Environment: real
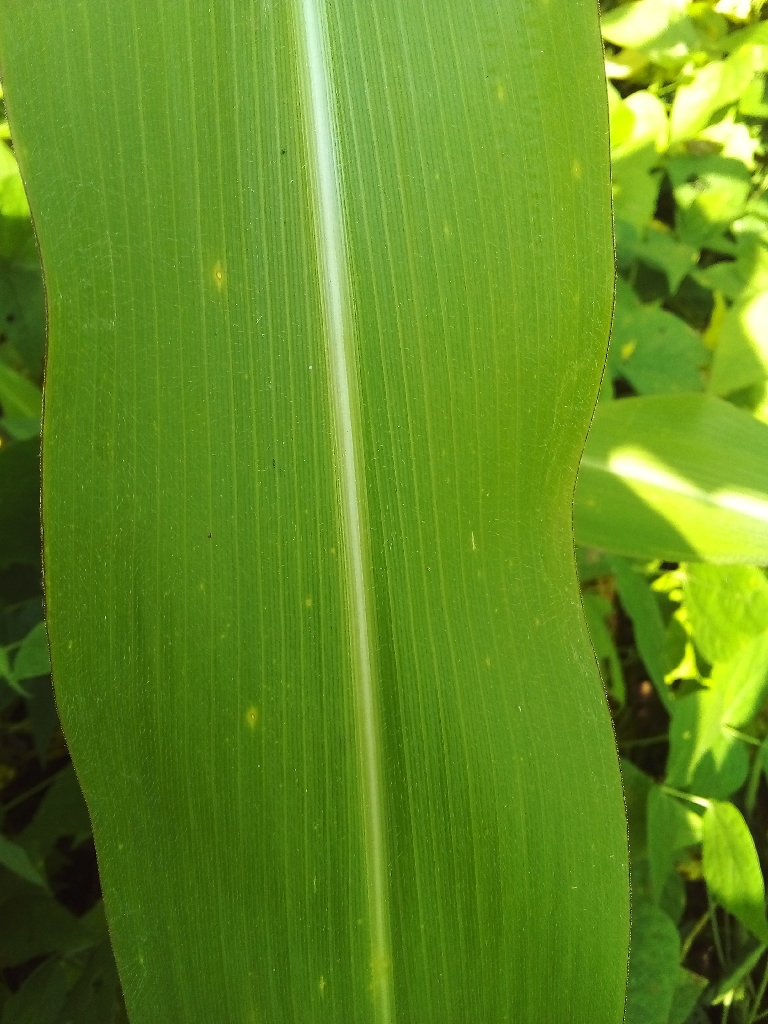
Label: healthy